Old Swiss Confederacy

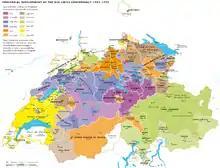
Territorial development of Old Swiss Confederacy, 1291–1797

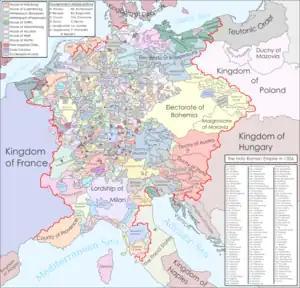
Old Swiss Confederacy within the Holy Roman Empire in 1356 ( dark purple)

The nucleus of the Old Swiss Confederacy was an alliance among the valley communities of the central Alps to facilitate management of common interests (such as trade) and ensure peace along trade routes through the mountains. Previously, the communities, also known collectively as the "Forest States", had been granted imperial immediacy and autonomy during the reign of the Hohenstaufens. The region was endowed with these privileges because the Gotthard Pass went through the area. This pass was important in the Hohenstaufen struggle against the Italian Lombard League.